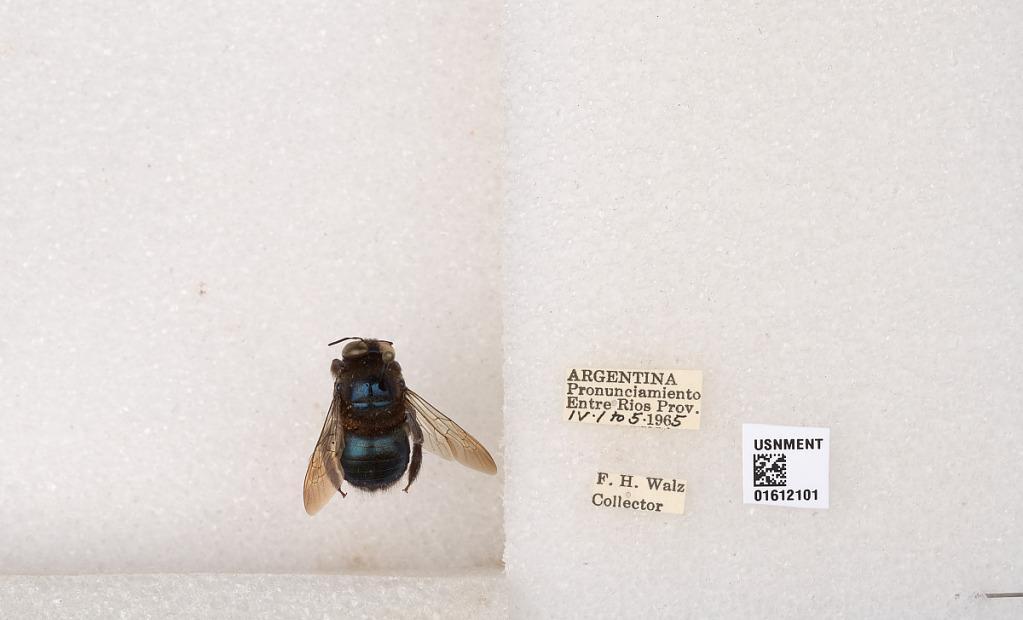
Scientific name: Xylocopa (Schonnherria) splendidula Lepeletier
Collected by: F. Walz
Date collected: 1965-4-1
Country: Argentina
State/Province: Entre Rios
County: Uruguay
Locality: Pronunciamiento